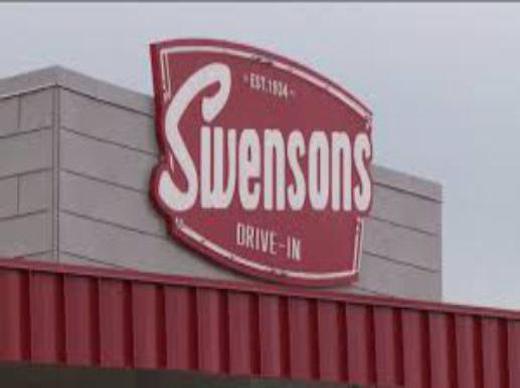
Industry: Food